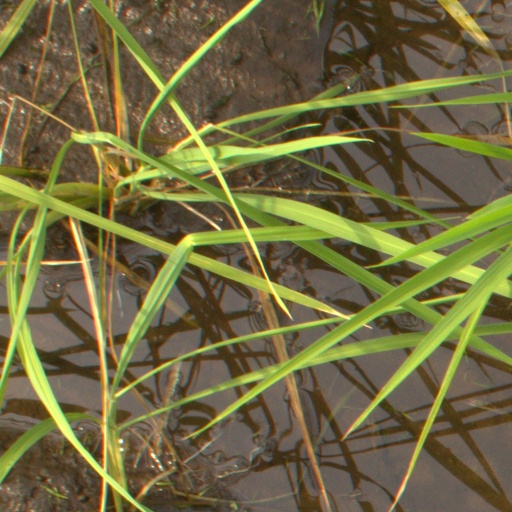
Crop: rice